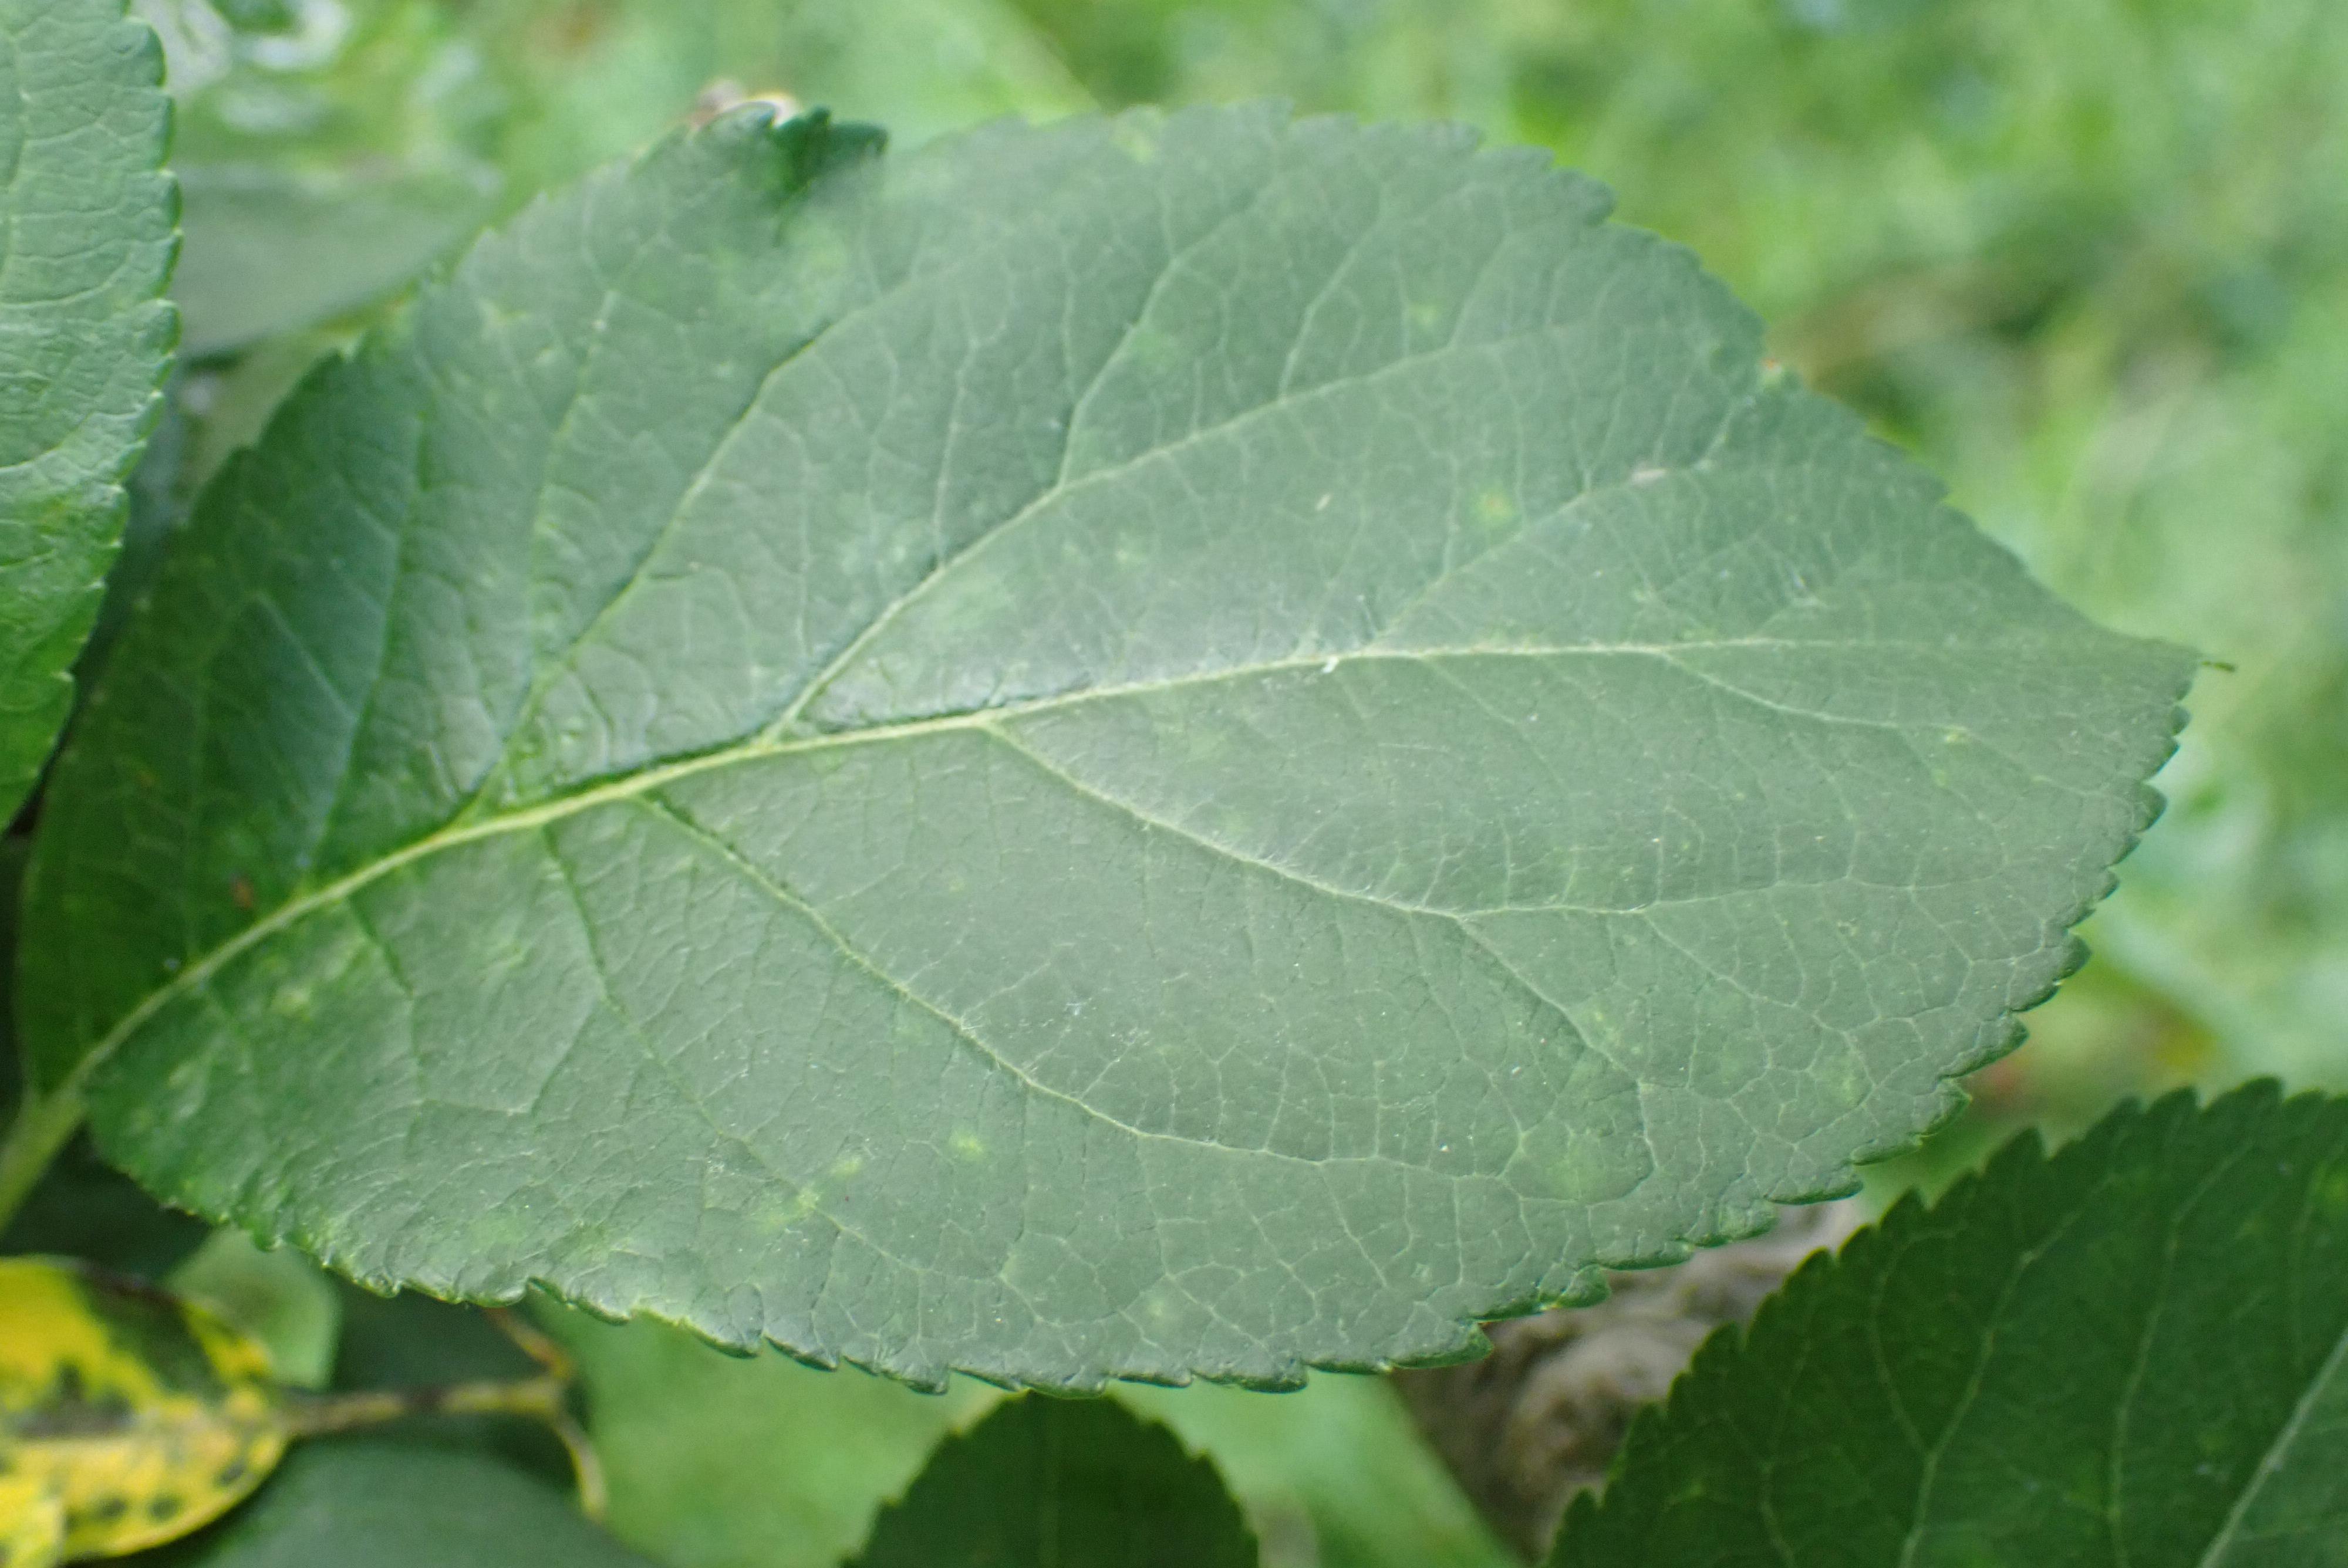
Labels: scab